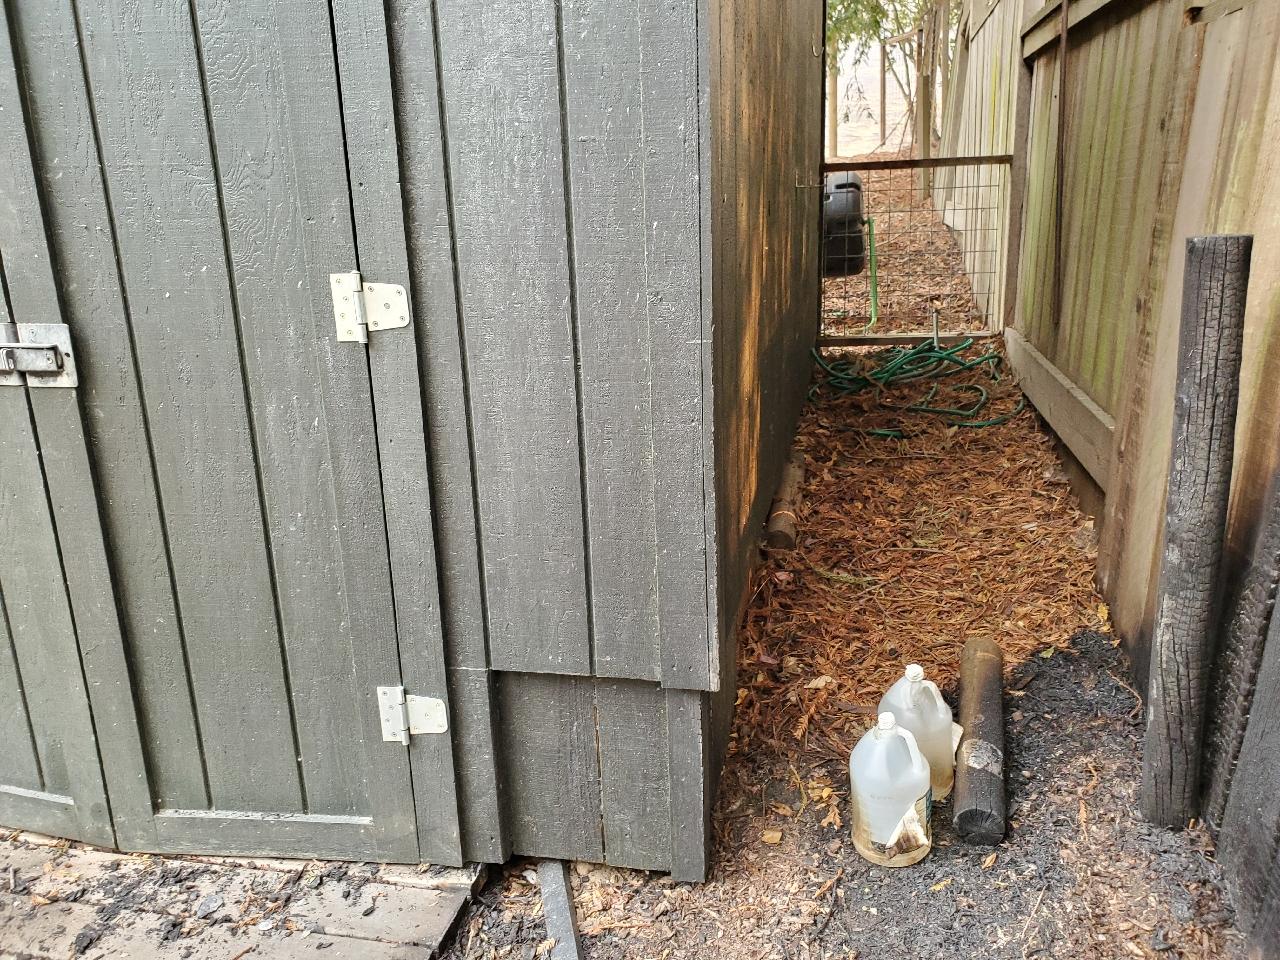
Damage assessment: affected